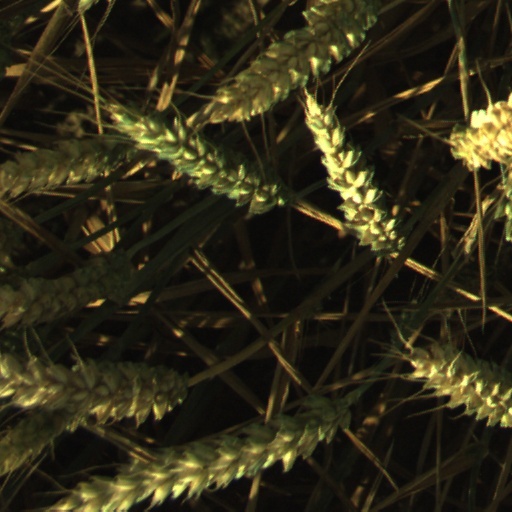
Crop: wheat